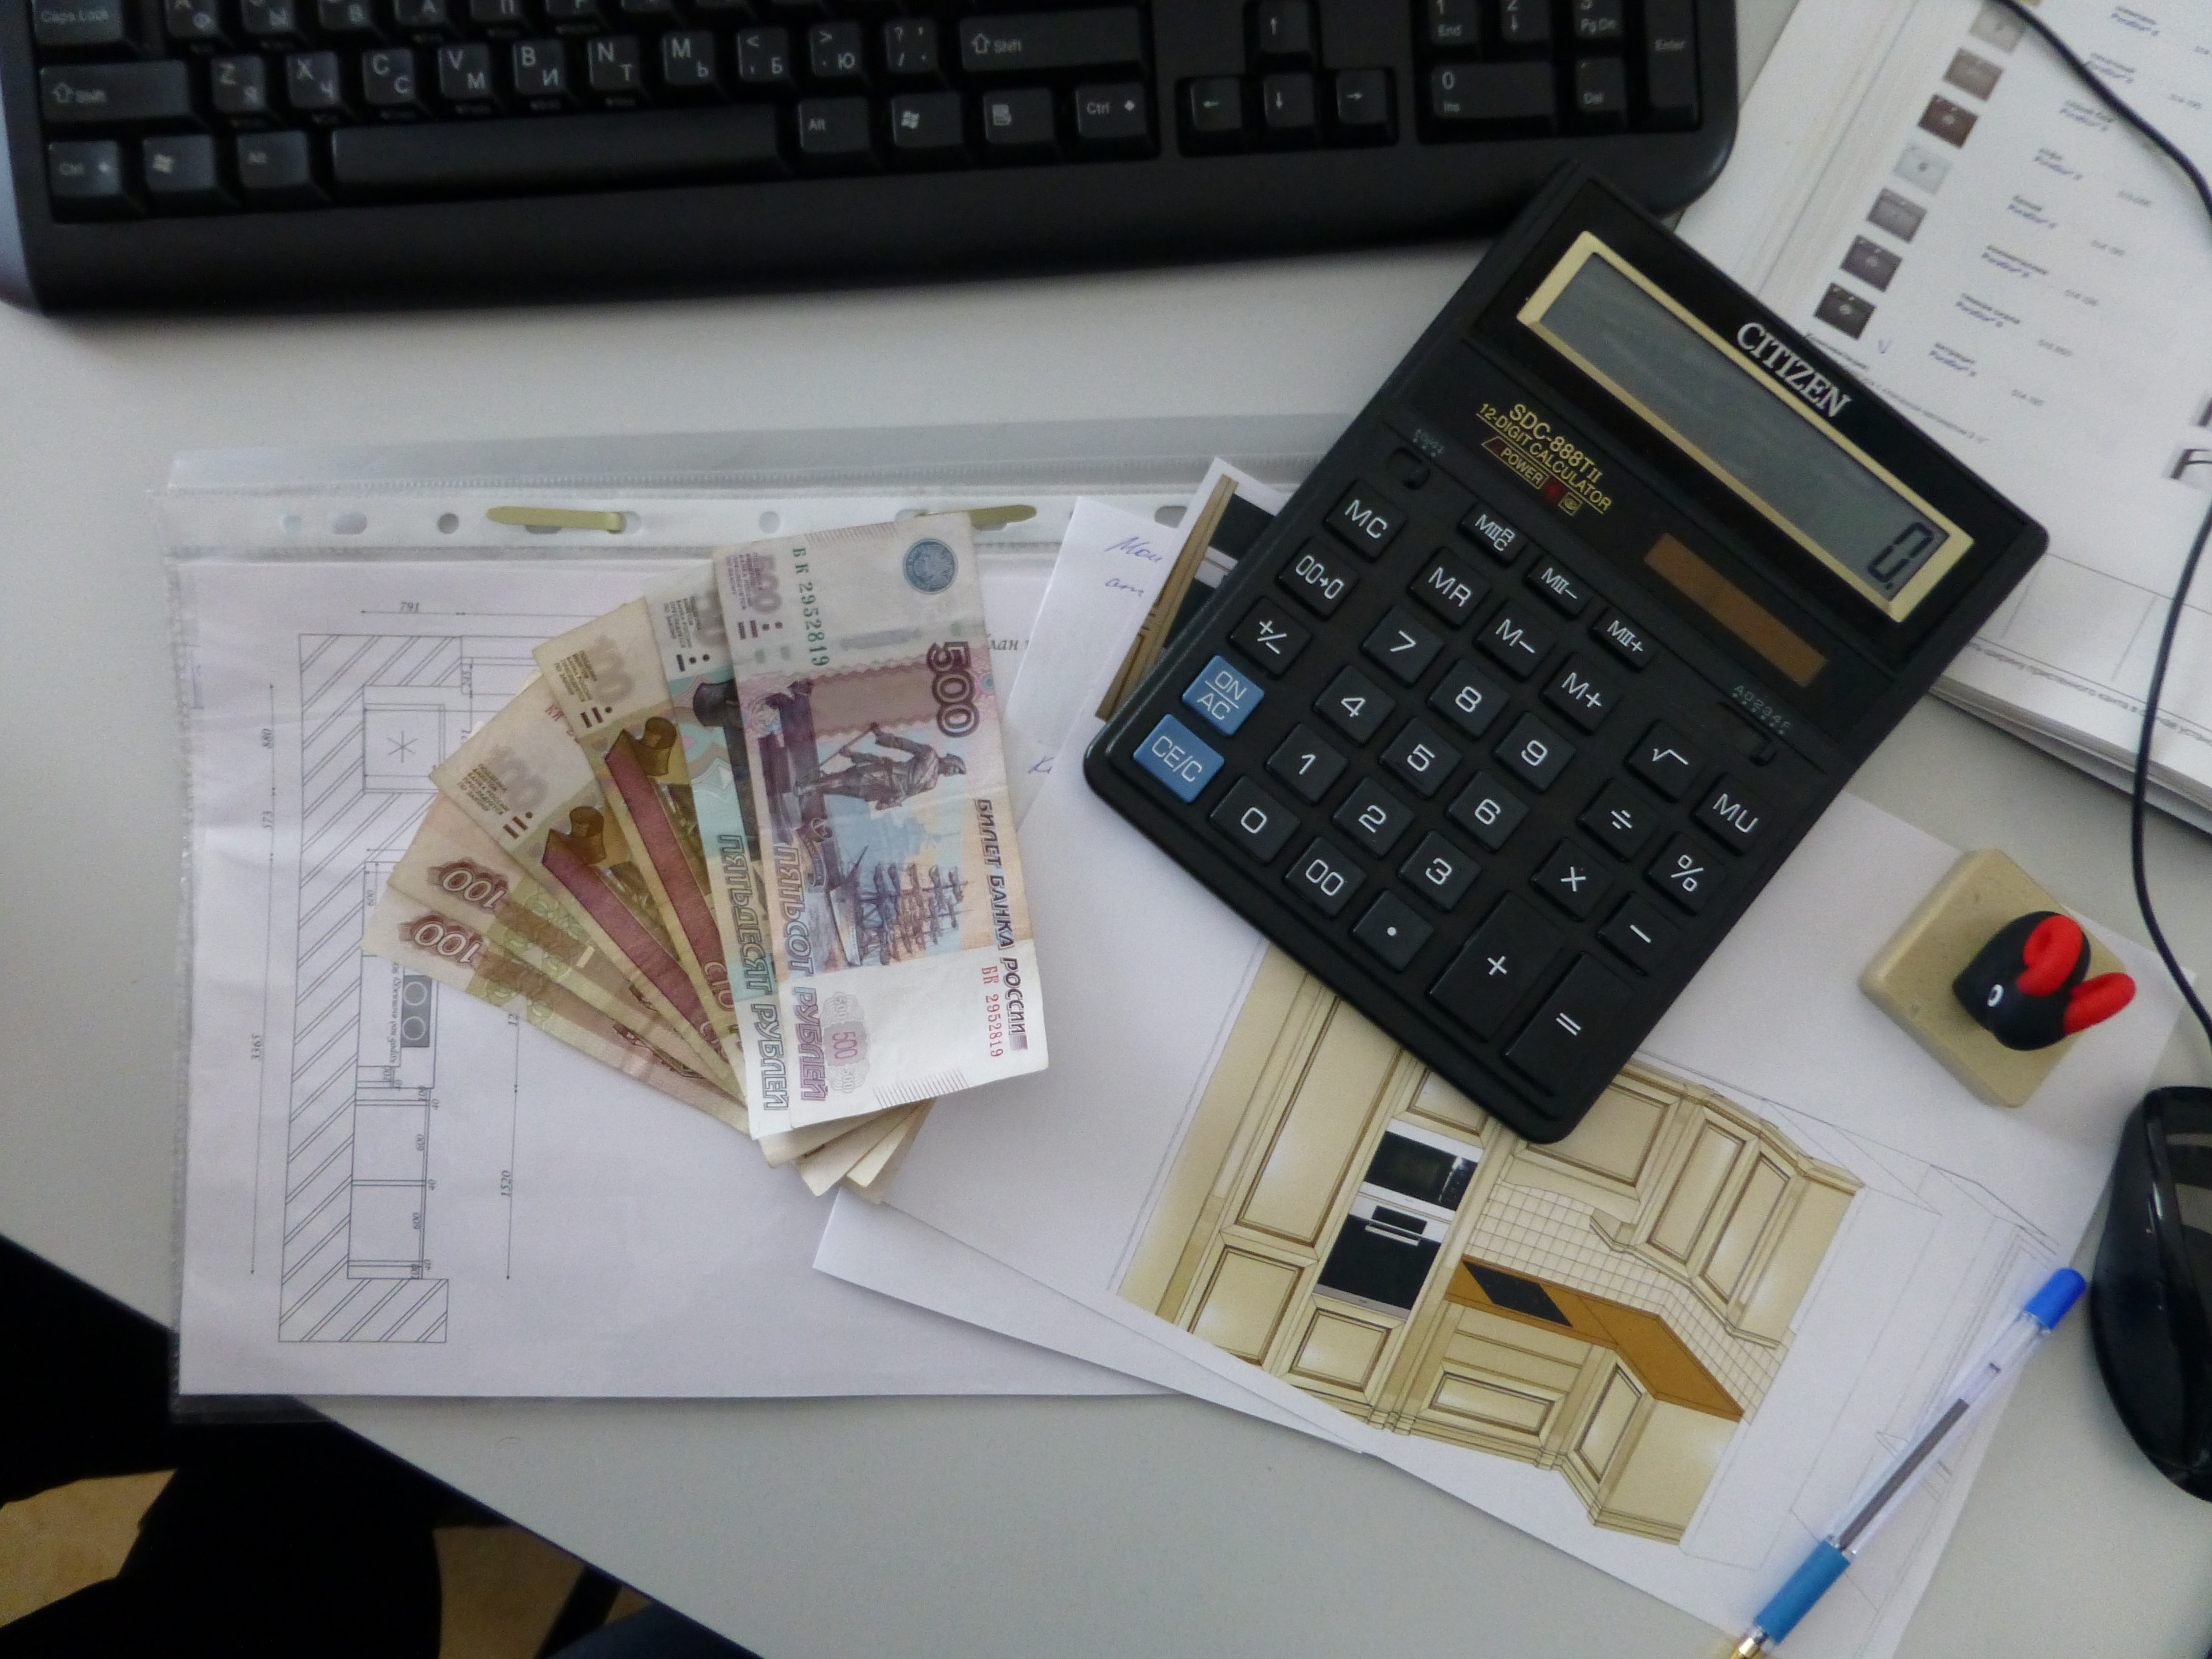
work, working, creative, technology, business, brand, cash, design, freelance, multimedia, computer keyboard, personal computer hardware, office equipment